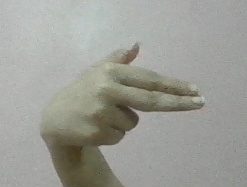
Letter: ghain